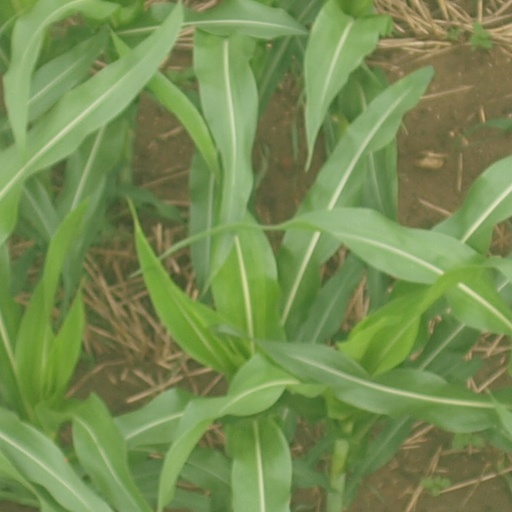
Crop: maize; corn